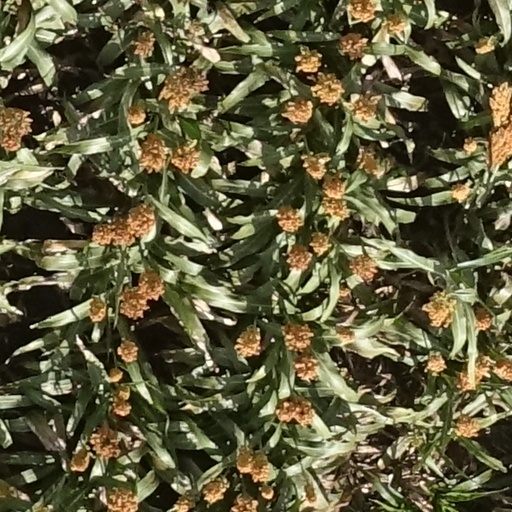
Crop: sorghum